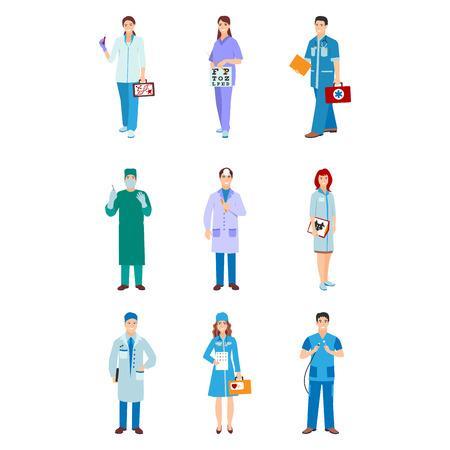
vector illustration of a man and woman in blue coat .